Young Men's Buddhist Association (Burma)

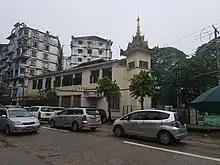
YMBA Building in Yangon

The YMBA was founded in Rangoon in 1906 as a federation of lay Buddhist groups dating back to 1898, with prominent founders including Ba Pe, Sir Maung Gyi and Dr. Ba Yin. It was modelled on the Young Men's Buddhist Association founded in Ceylon in 1898, and was created to preserve the Buddhist-based culture in Burma against the backdrop of British colonialism including the incorporation of Burma into India.